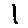
Label: 1